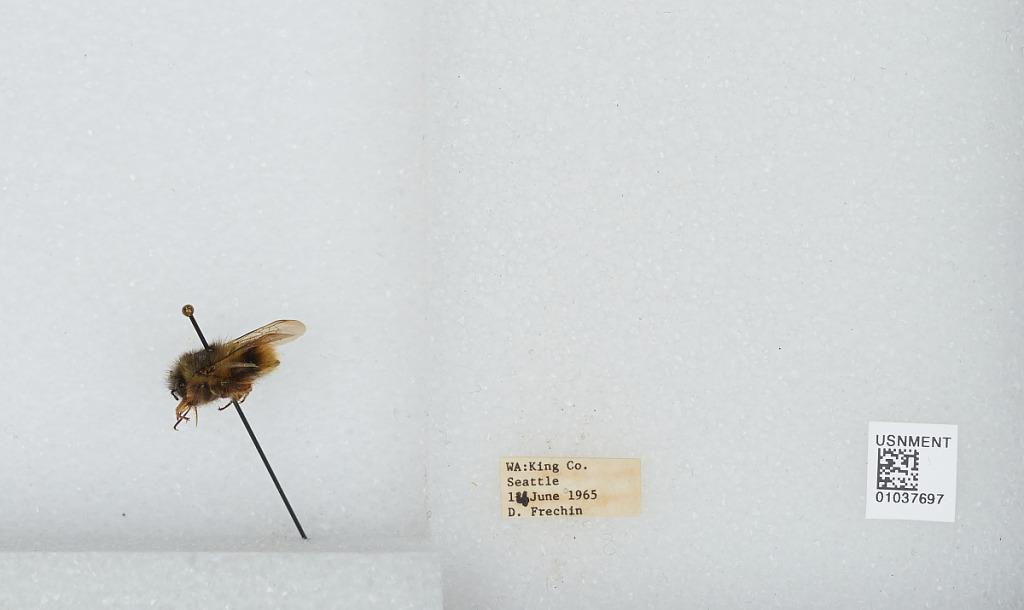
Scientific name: Bombus (Pyrobombus) mixtus Cresson
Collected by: D. Frechin
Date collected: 1965-6-14
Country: United States
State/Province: Washington
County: King
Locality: Seattle
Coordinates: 47.6097, -122.333